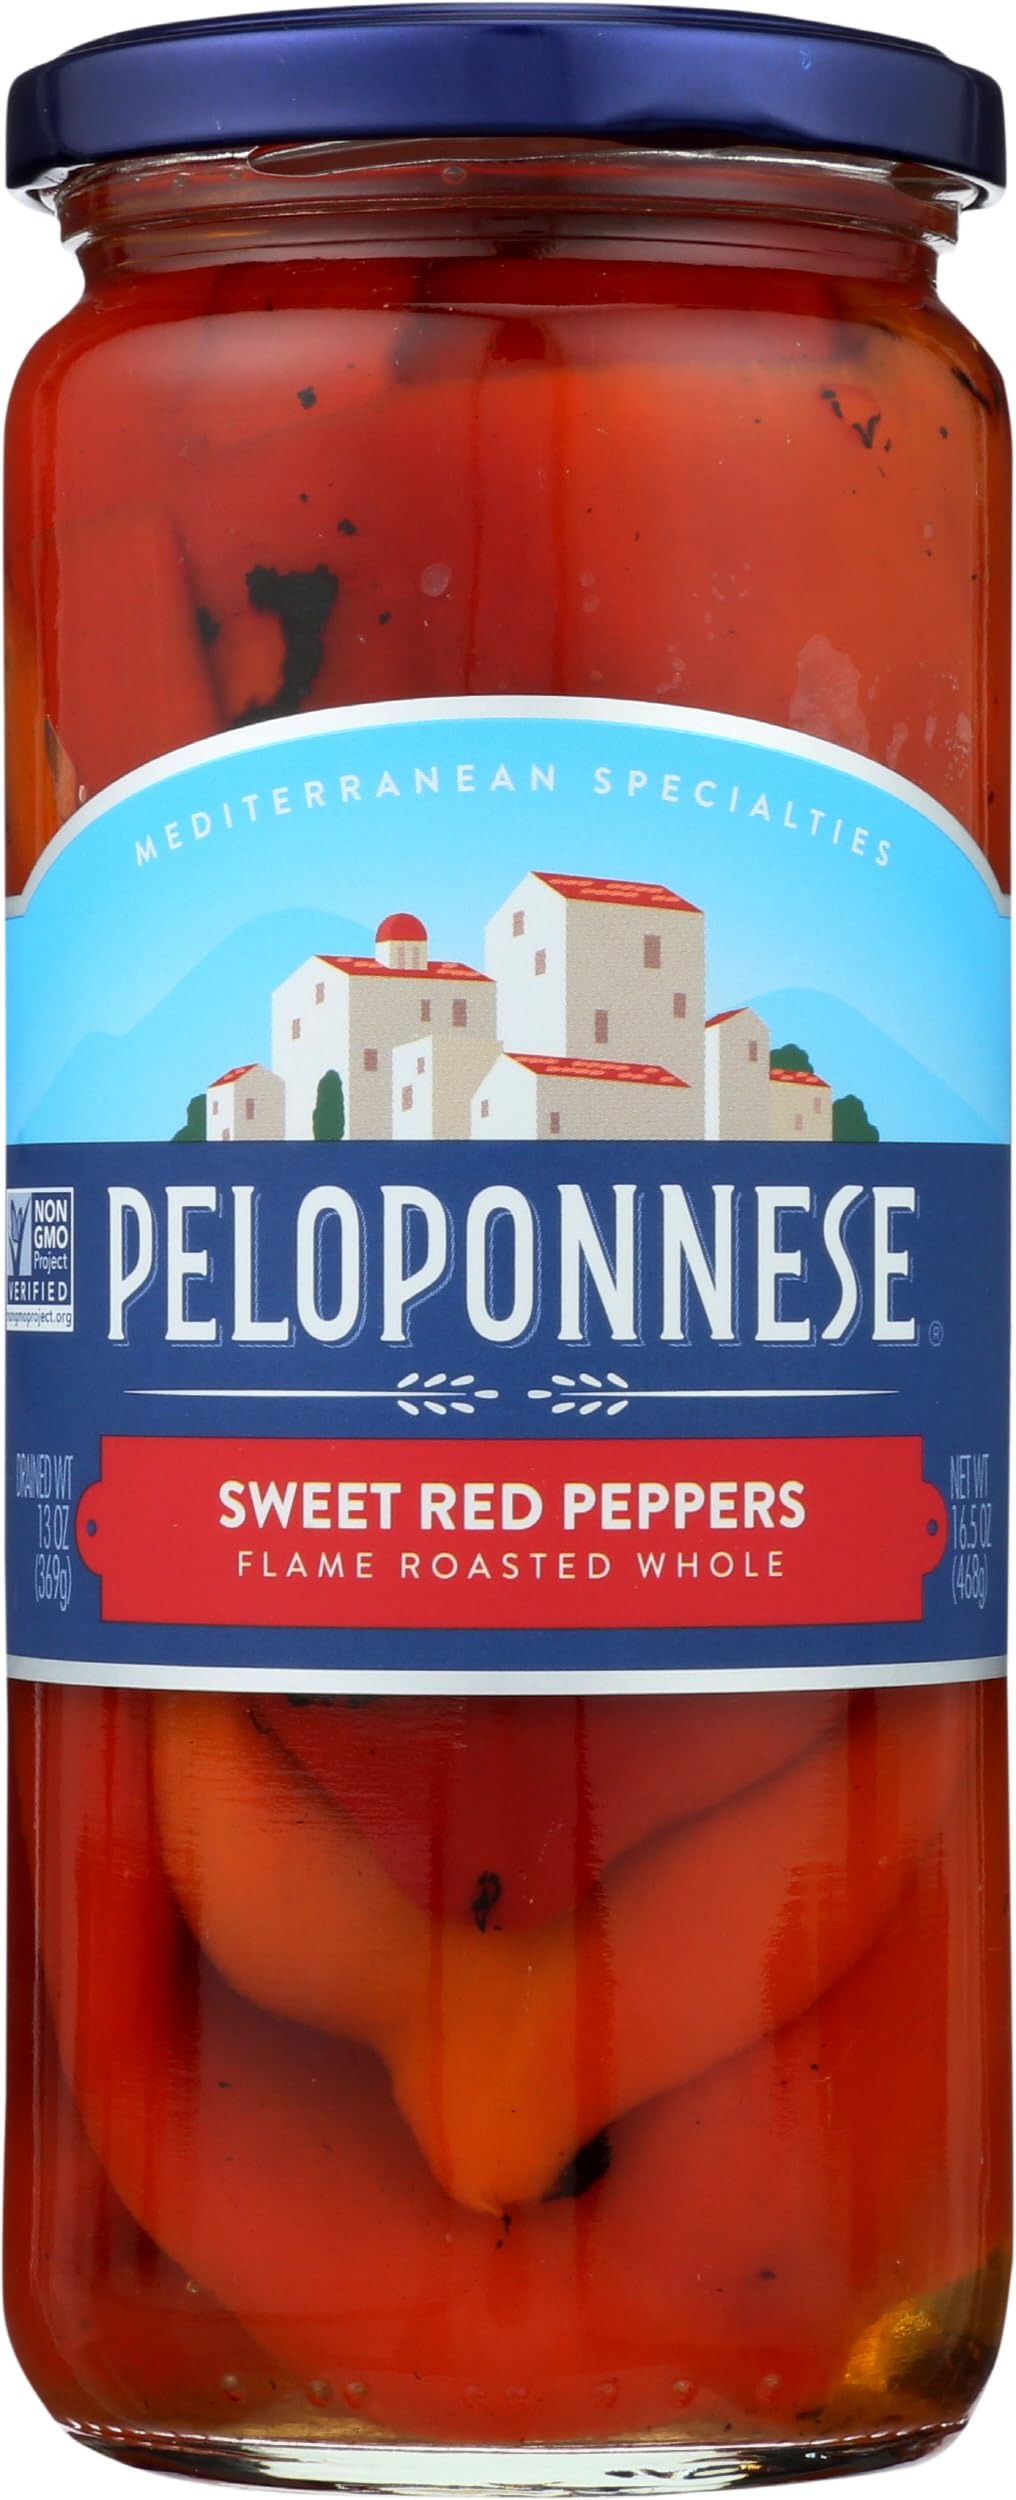
Item Name: Peloponnese Whole Flame Roasted Sweet Red Peppers, 16.5 Ounces (Pack Of 6)
Bullet Point: Peloponnese Whole Flame Roasted Sweet Red Peppers, 16.5 Ounces (Pack Of 6)
Value: 99.0
Unit: Ounce

Price: 55.39